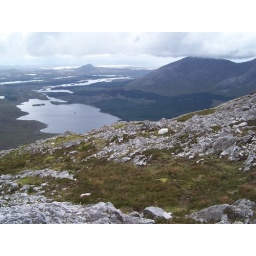
Solitary sheep with a good lookout point in the Connemara mountains